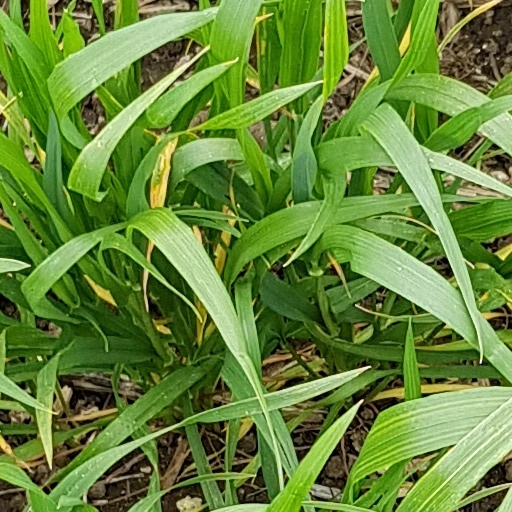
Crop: wheat